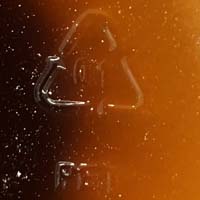
Plastic recycling code class: 1_polyethylene_PET